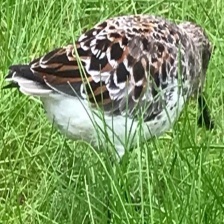
Species: SPOON BILED SANDPIPER
Scientific name: CALIDRIS PYGMAEA
ImageNet parent category: red-backed_sandpiper